Stefan Dassler

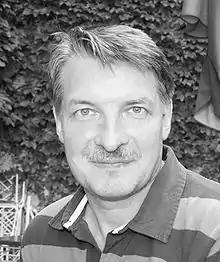
Stefan Dassler 2008

Stefan Dassler (25 October 1962 – 30 August 2023) was a German non-fiction author and docent for business studies.